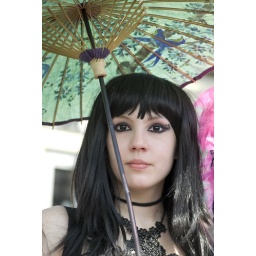
Gothic cosplay girl under a Japanese paper umbrella